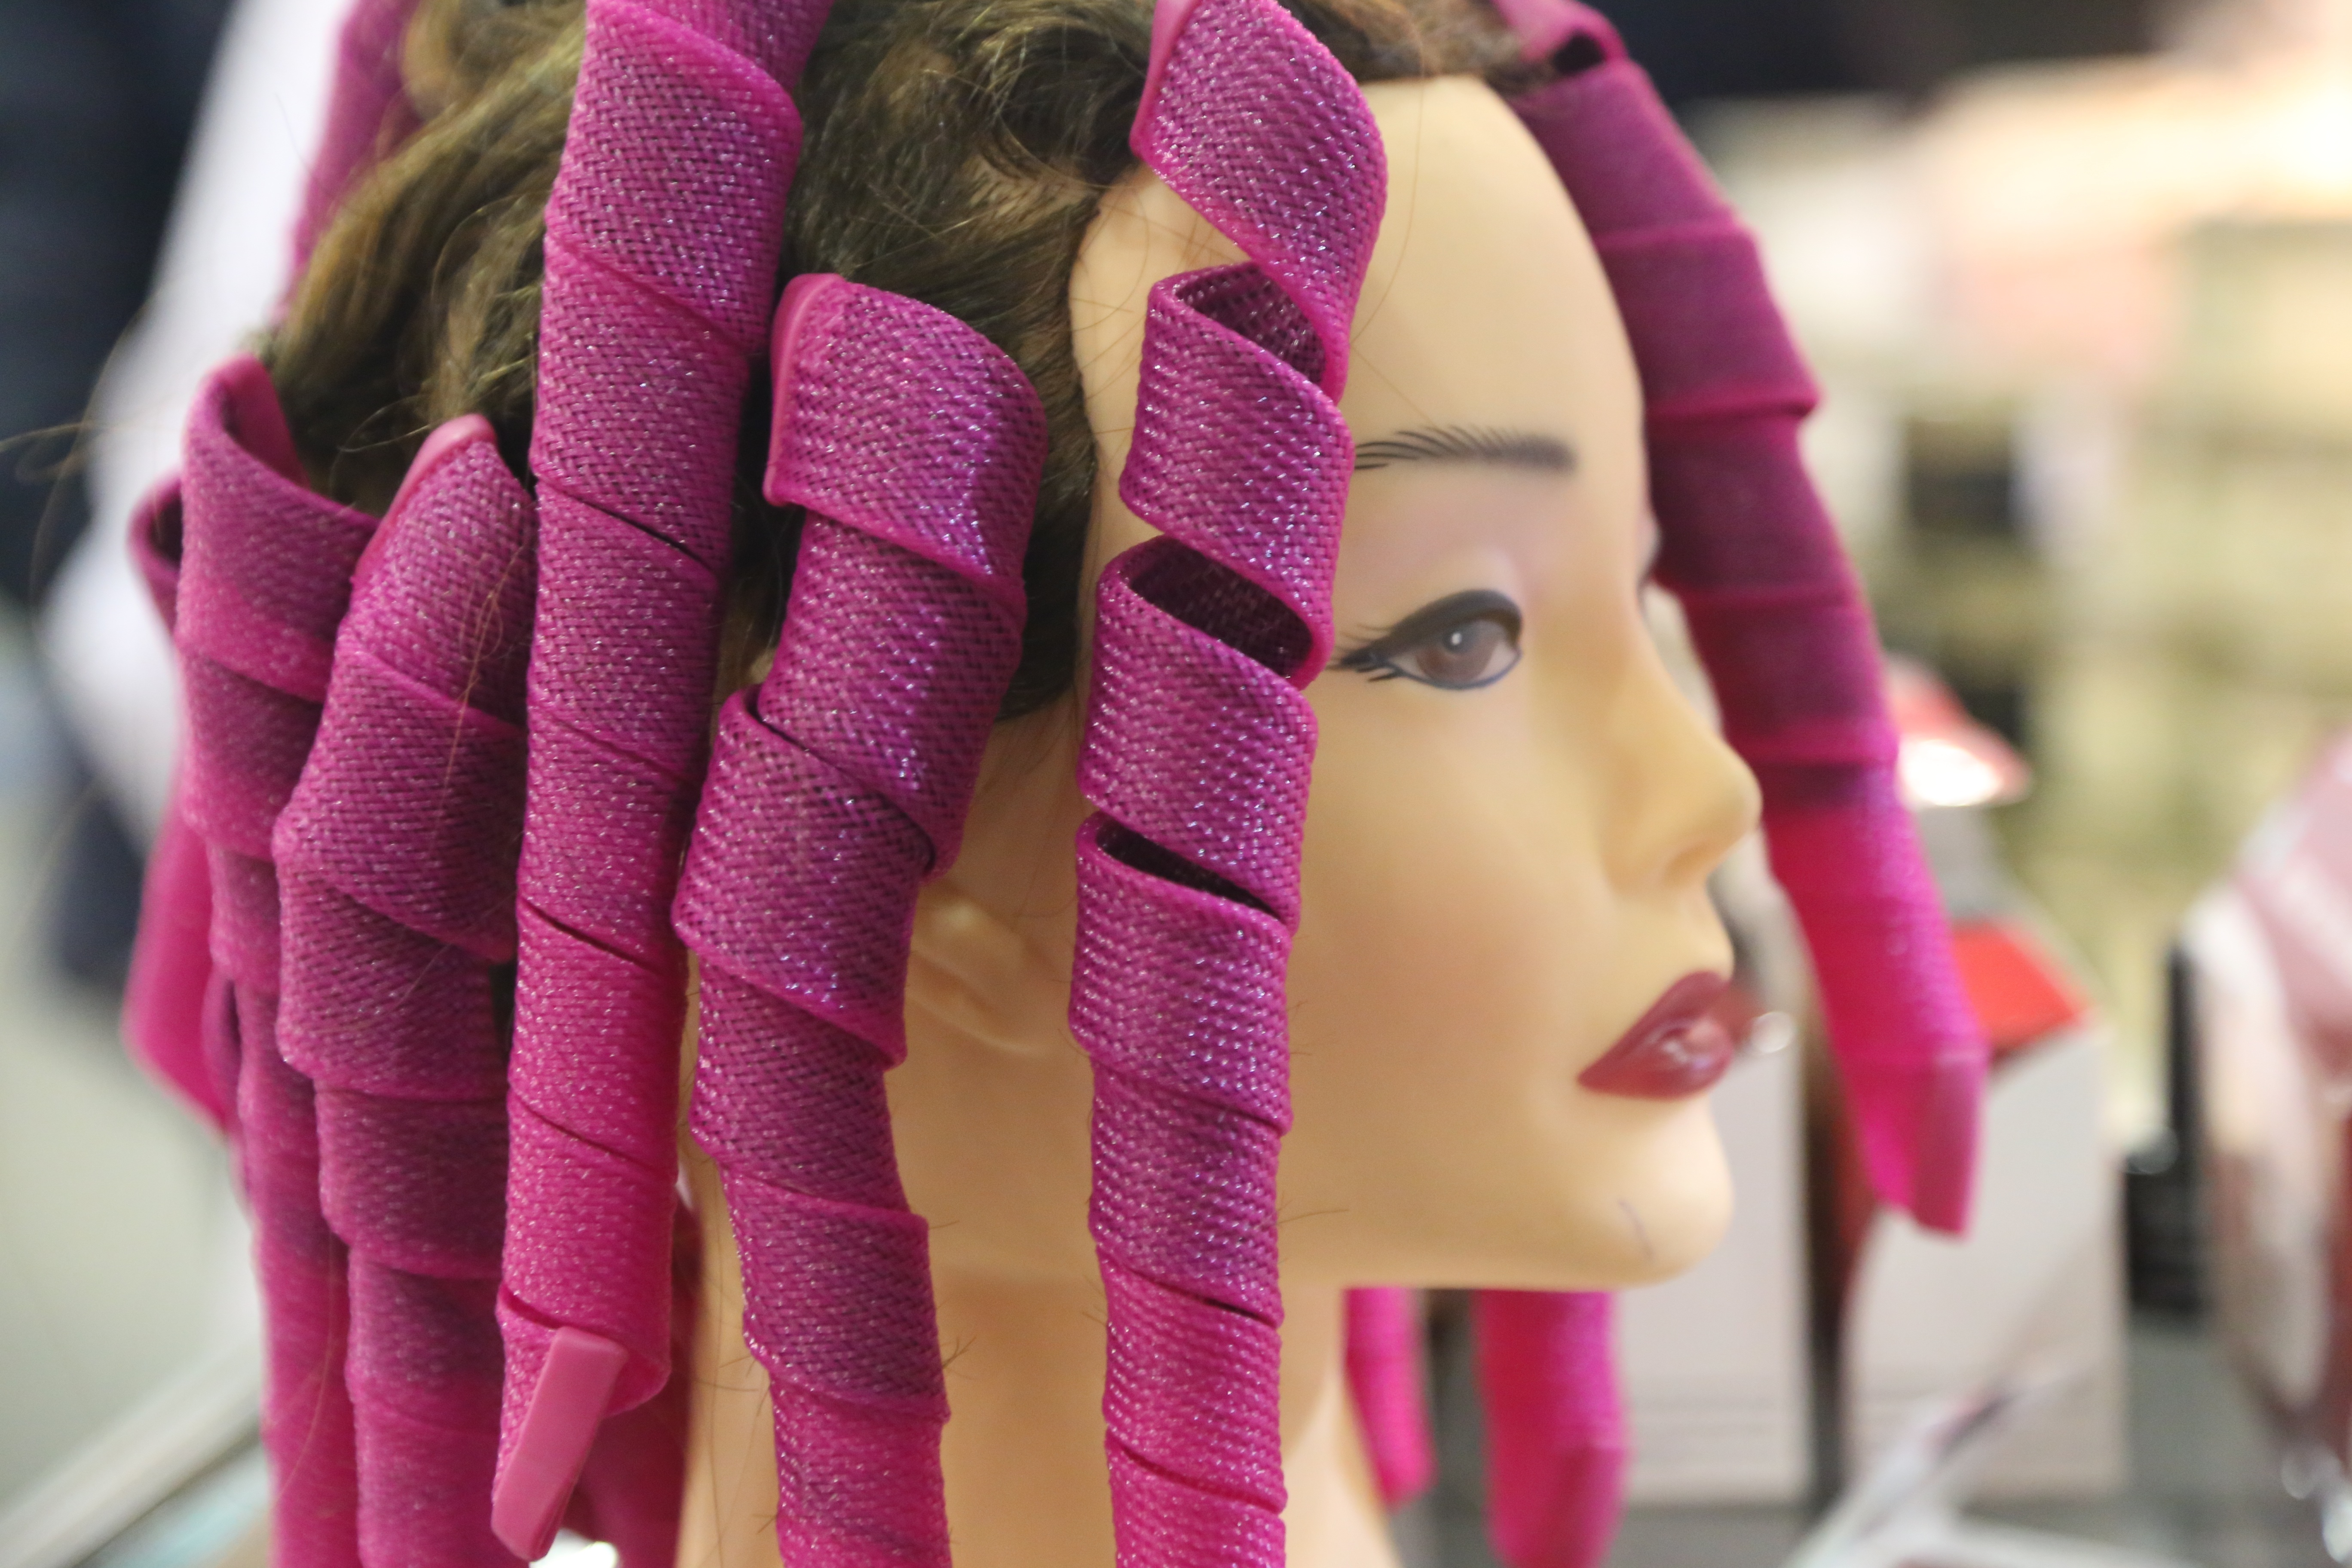
flower, purple, spring, red, color, fashion, clothing, pink, toy, hairstyle, long hair, mannequin, textile, doll, dress, beauty, magenta, beauty shop, beauty salon, hair styling, fashion accessory, curlers, curler